SS Ben Doran

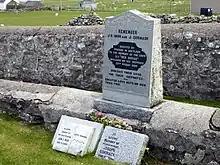
Memorial dedicated to the crew of "Ben Doran," Melby Cemetery

The Stromness Lifeboat Station was alerted to the unsuccessful attempt by 4pm 30 March. By 4:45pm the Stromness Lifeboat departed, reaching Scalloway by 7:30am on 31 March. By the time the lifeboat arrived at the Ve Skerries, only the gallows for supporting the ship's anchor could be seen. All of the nine crew members believed to have been on board were killed. The wrecking of "Ben Doran" and the deaths of the crew validated the need for a lifeboat to be stationed in Shetland. In 1933 the Aith Lifeboat Station was opened.